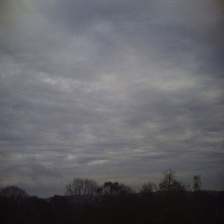
Cloud type: Altostratus